Cardinals created by Alexander VIII

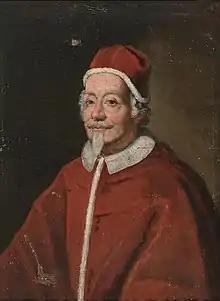
Pope Alexander VIII (1610–91)

Pope Alexander VIII (r. 1689–1691) created 14 cardinals in three consistories.